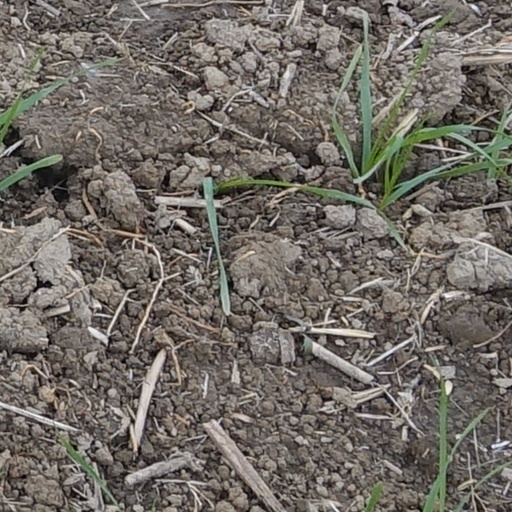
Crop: wheat